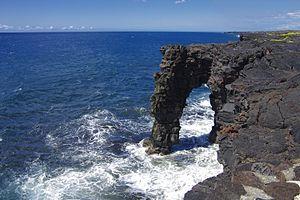
Le parc national des volcans d'Hawaï est l'un des deux parcs nationaux des États-Unis situé dans l'État d'Hawaï. Il est désigné site du patrimoine mondial depuis 1987. Il comprend deux volcans : le Kīlauea, l'un des plus actifs du monde, et le Mauna Loa, le plus haut volcan du monde. Le parc permet aux visiteurs de découvrir sa géologie, sa faune et sa flore. Certains secteurs du parc sont interdits d'accès ou sont soumis à autorisation en raison du risque volcanique. Sa fréquentation, 1 352 123 visiteurs en 2011, est relativement stable après une légère baisse en 2008.